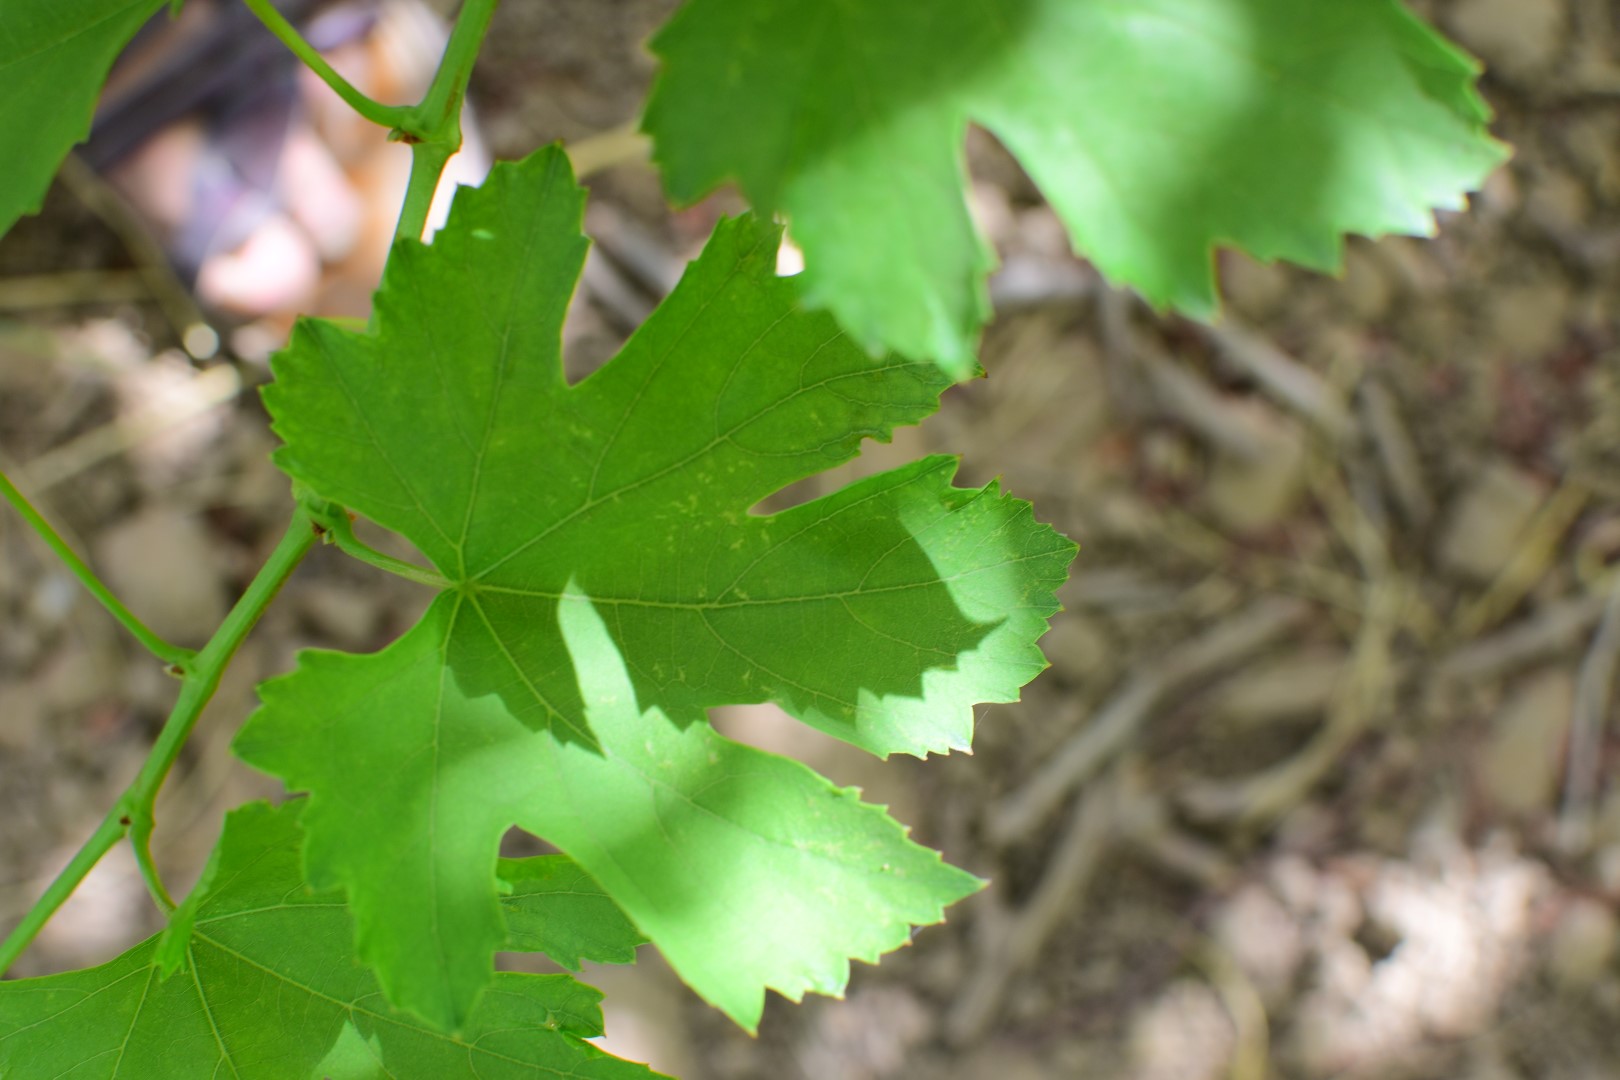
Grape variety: Thompson Seedless